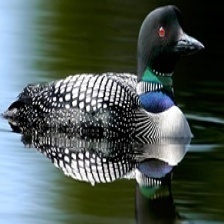
Species: COMMON LOON
Scientific name: GAVIA IMMER